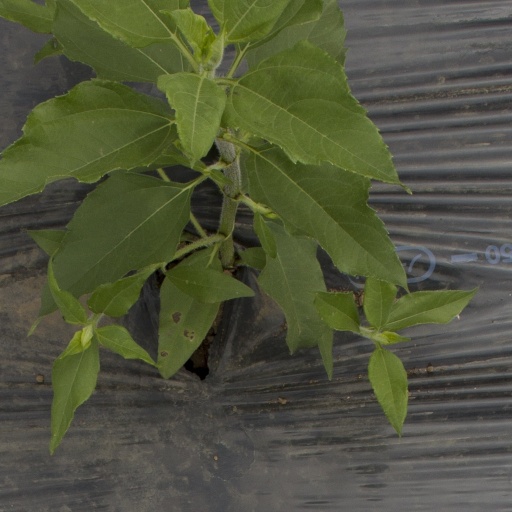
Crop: Jerusalem artichoke